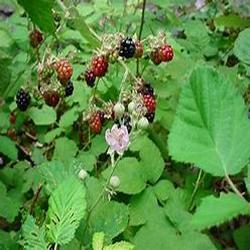
Label: Blackberry